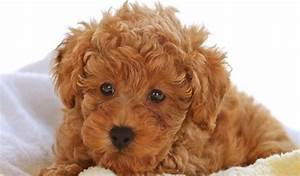
Label: dog